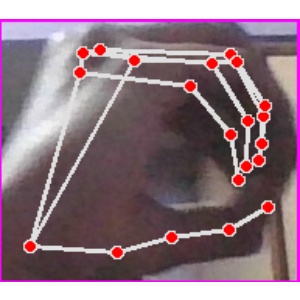
अक्षर: ठ